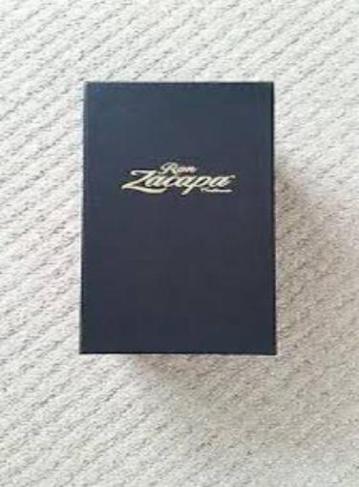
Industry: Food